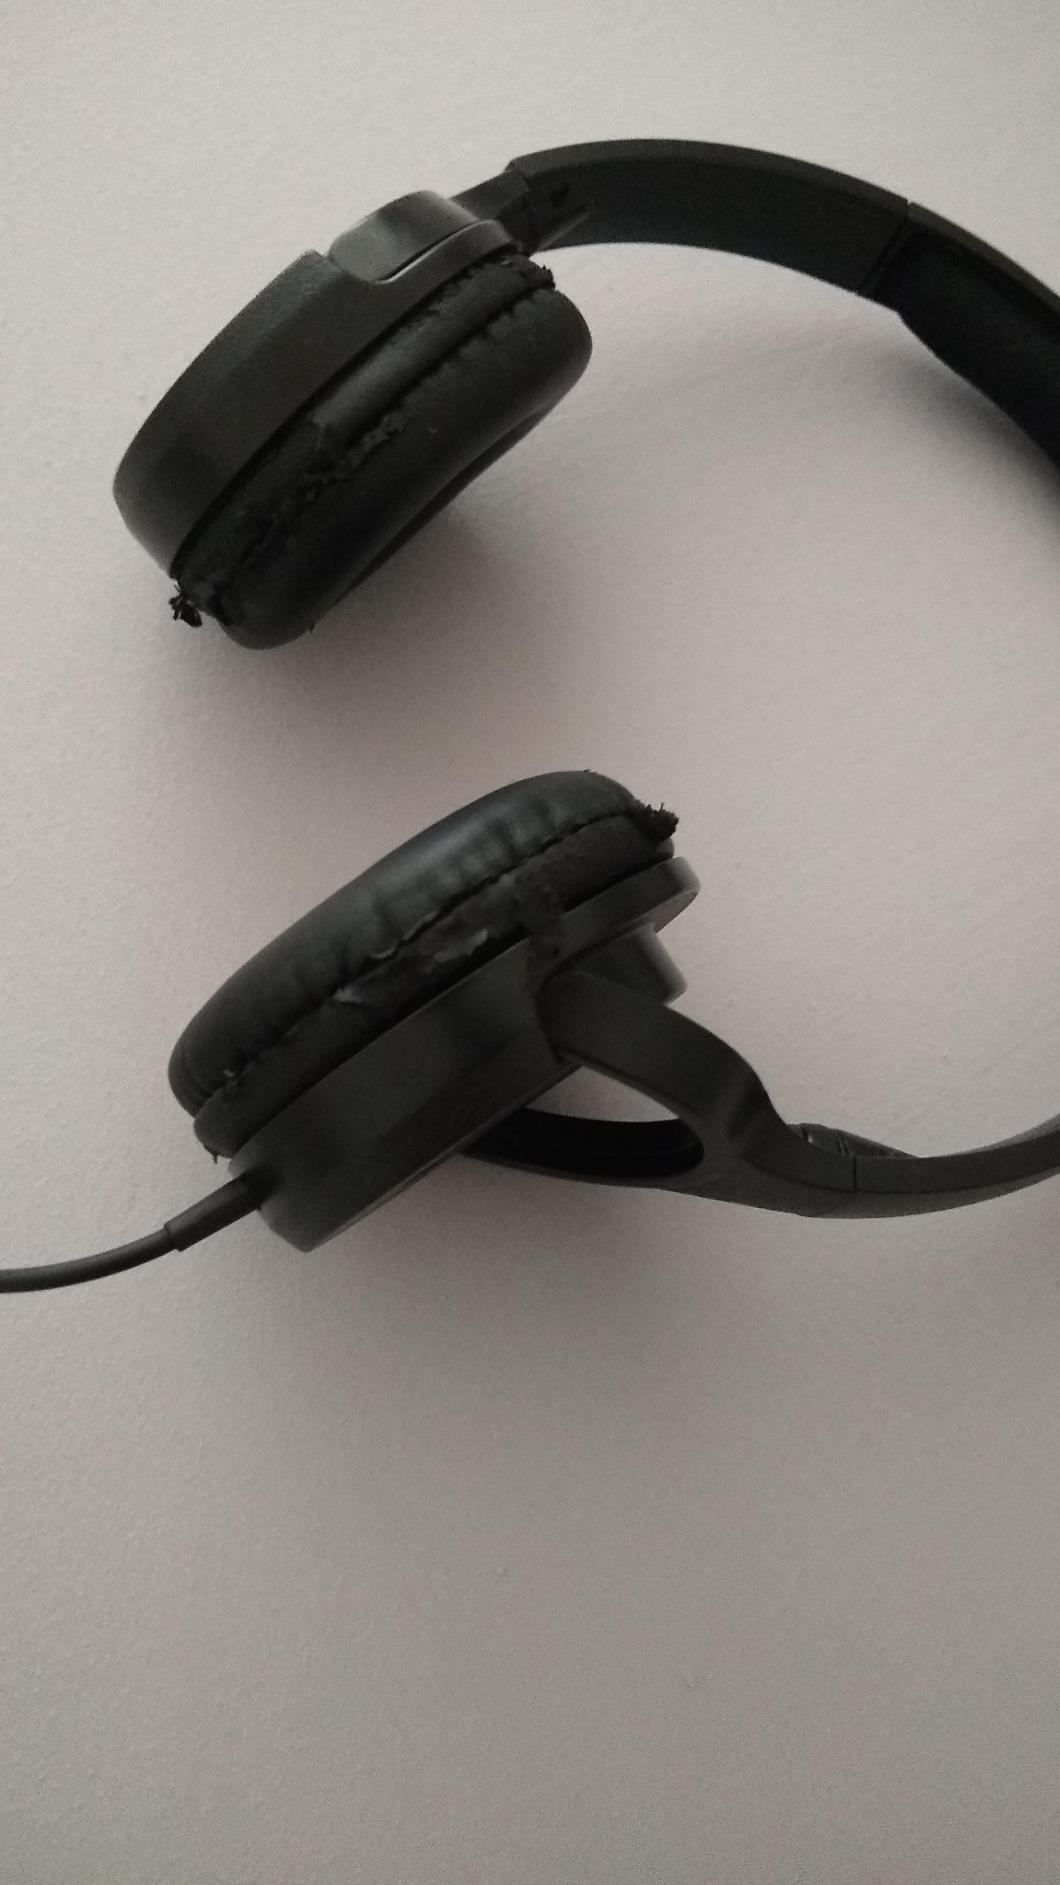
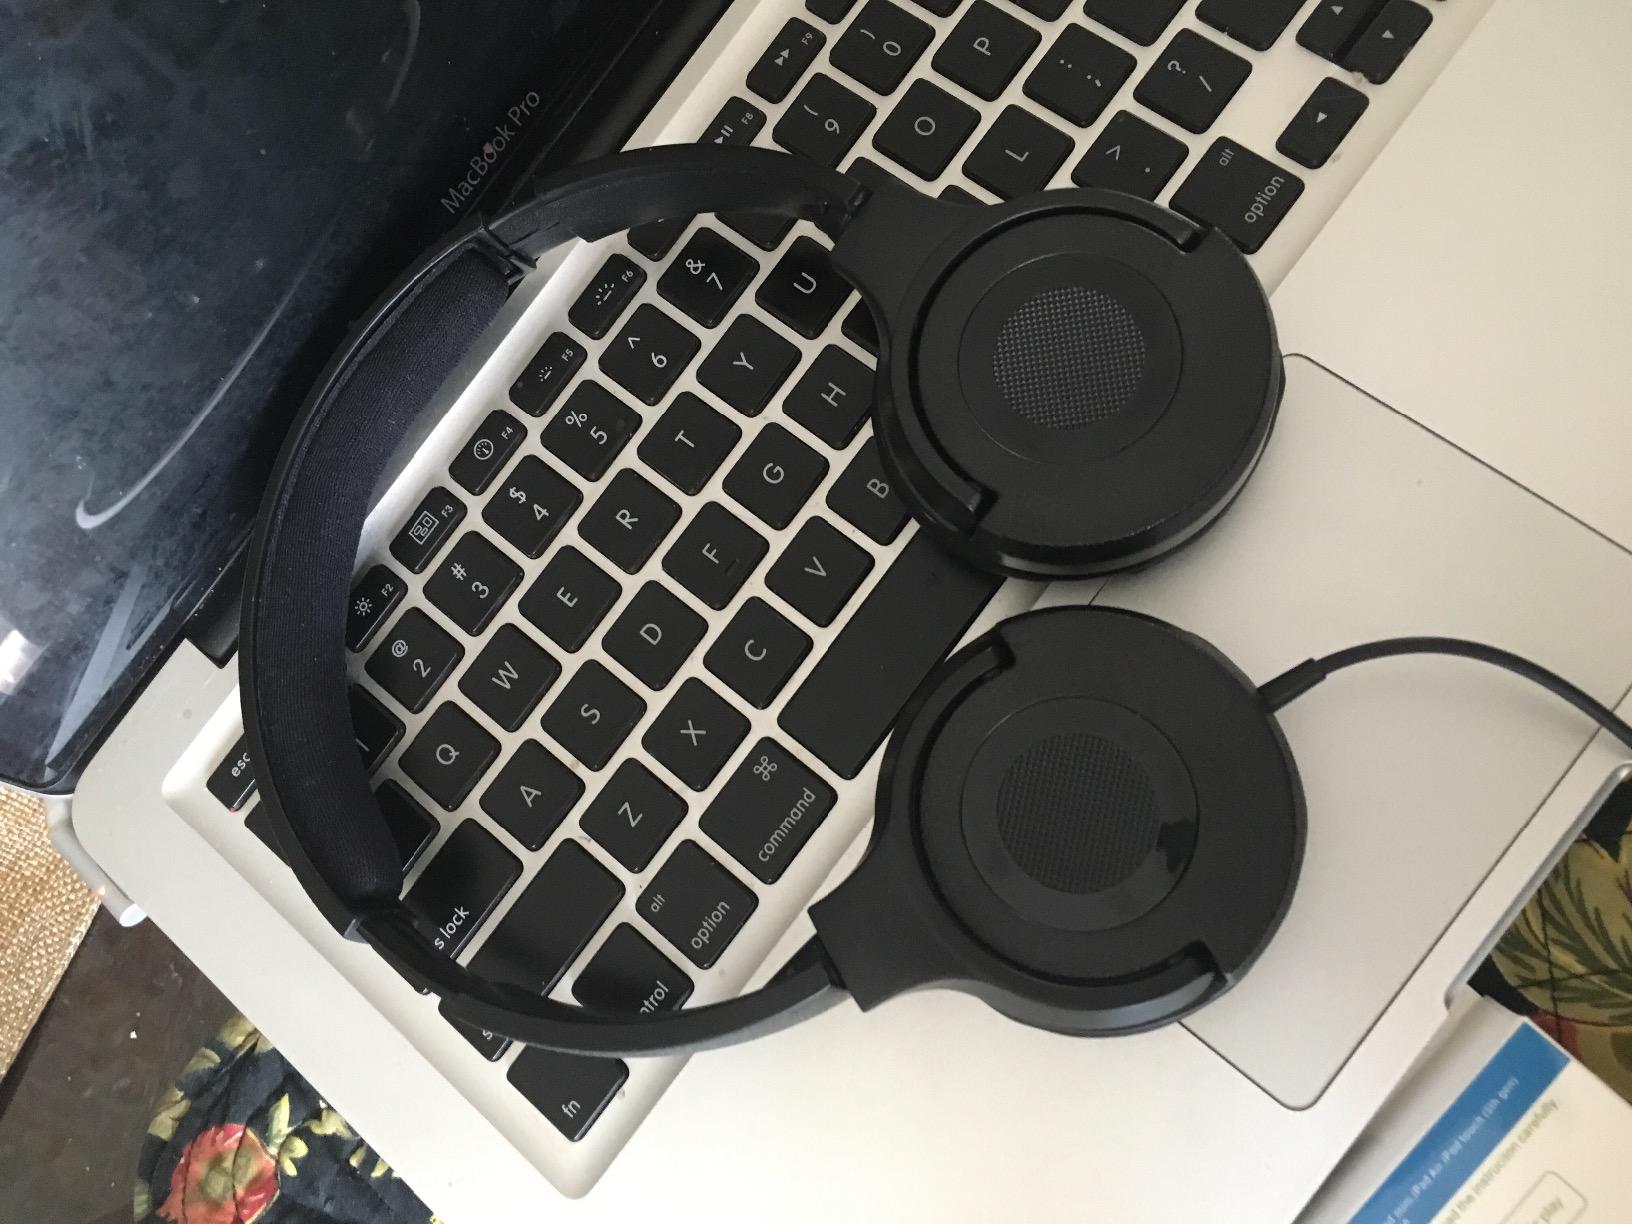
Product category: headphones
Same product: yes